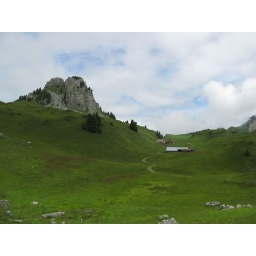
A tiny house on top of a mountain in Switzerland.